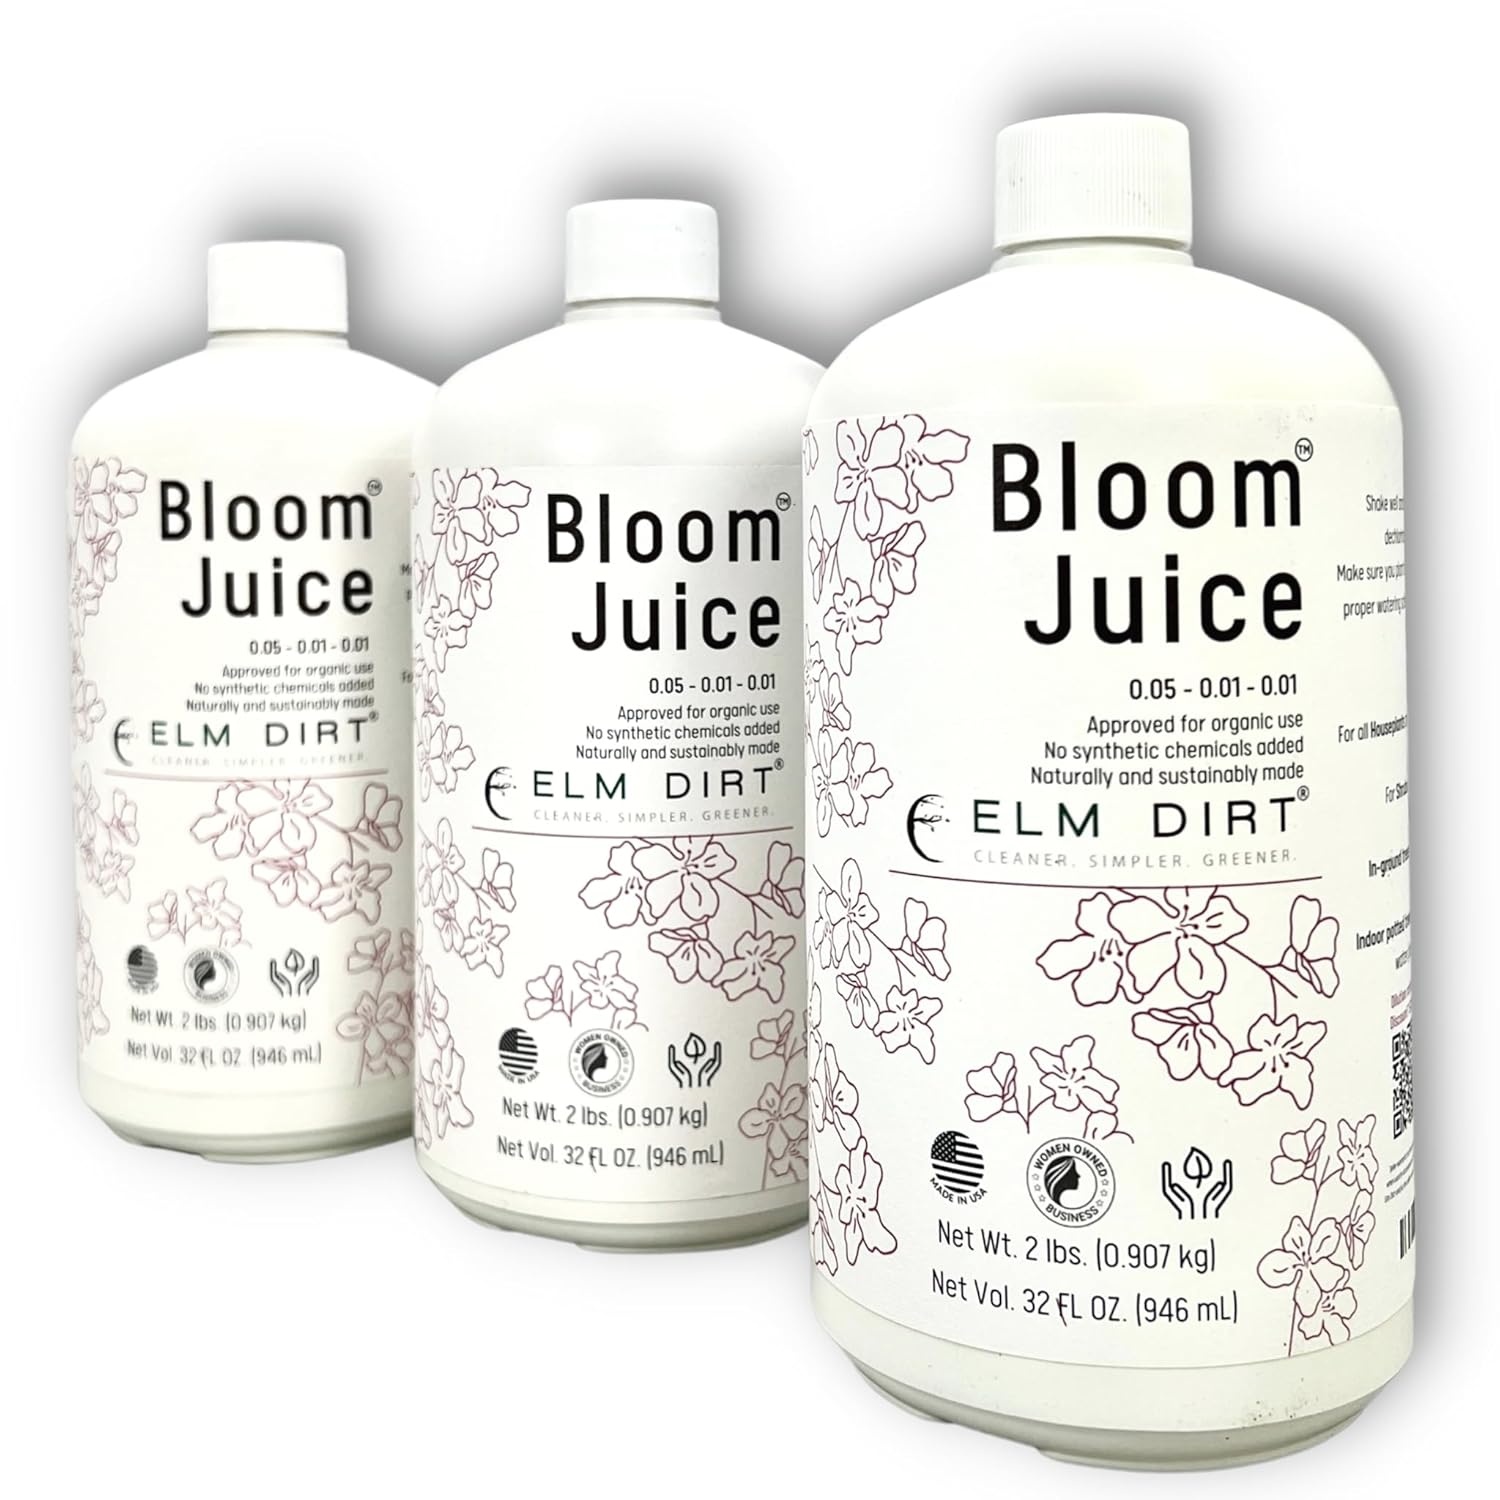
Elm Dirt's Bloom Juice for All Flowering Plants (3 Bottles)
Overview Brand : Elm Dirt Item Form : Liquid Coverage : Medium Liquid Volume : 0.62 Fluid Ounces Mixing ratio : 1 capful per 1 gallon of water About this item Organic Plant Growth Elixir: Elm Dirt Plant food, is your all-natural solution for robust indoor and outdoor gardens. Elevate fruit and vegetable growth with essential nutrients and enjoy bountiful blooms. Our certified organic formula is a green alternative to synthetic fertilizers, providing your plants with the nourishment they crave from premium plant food. Nature's Vitality in a Bottle: Our exceptional plant food formula contains a rich blend of nourishing ingredients, including dechlorinated water, worm castings, kelp meal, bone meal, seabird guano, fish meal, lactobacillus extract, calcium extract, humic acid, yucca which fosters strong, vibrant plants and cultivates a thriving living soil. Micro Algae Marvel: Capturing the sun's energy to sustain countless species, our plant fertilizer harnesses this natural wonder to nourish your plants. Abundant in essential nutrients, it supports vibrant plant life, mirroring the diversity of Earth's ecosystem with our powerful plant food. Easy application:Simply mix to the recommended dilution with water and feed your plants. With a user-friendly approach, it's never been easier to ensure your plants thrive with our convenient plant fertilizer. For voracious budding plants, weekly feeding with Elm Dirt guarantees optimal growth. Our story:At Elm Dirt, we take pride in crafting exceptional organic fertilizers that prioritize both plant health and environmental responsibility. Our Plant fertilizers are carefully developed, keeping in mind the diverse needs of various plants. We are committed to sustainability and supporting local production. That's why Elm Dirt is proudly made in the US, adhering to strict quality standards and eco-friendly practices.
Brand: ElmDirt
Category: Home & Garden > Lawn & Garden > Gardening > Fertilizers